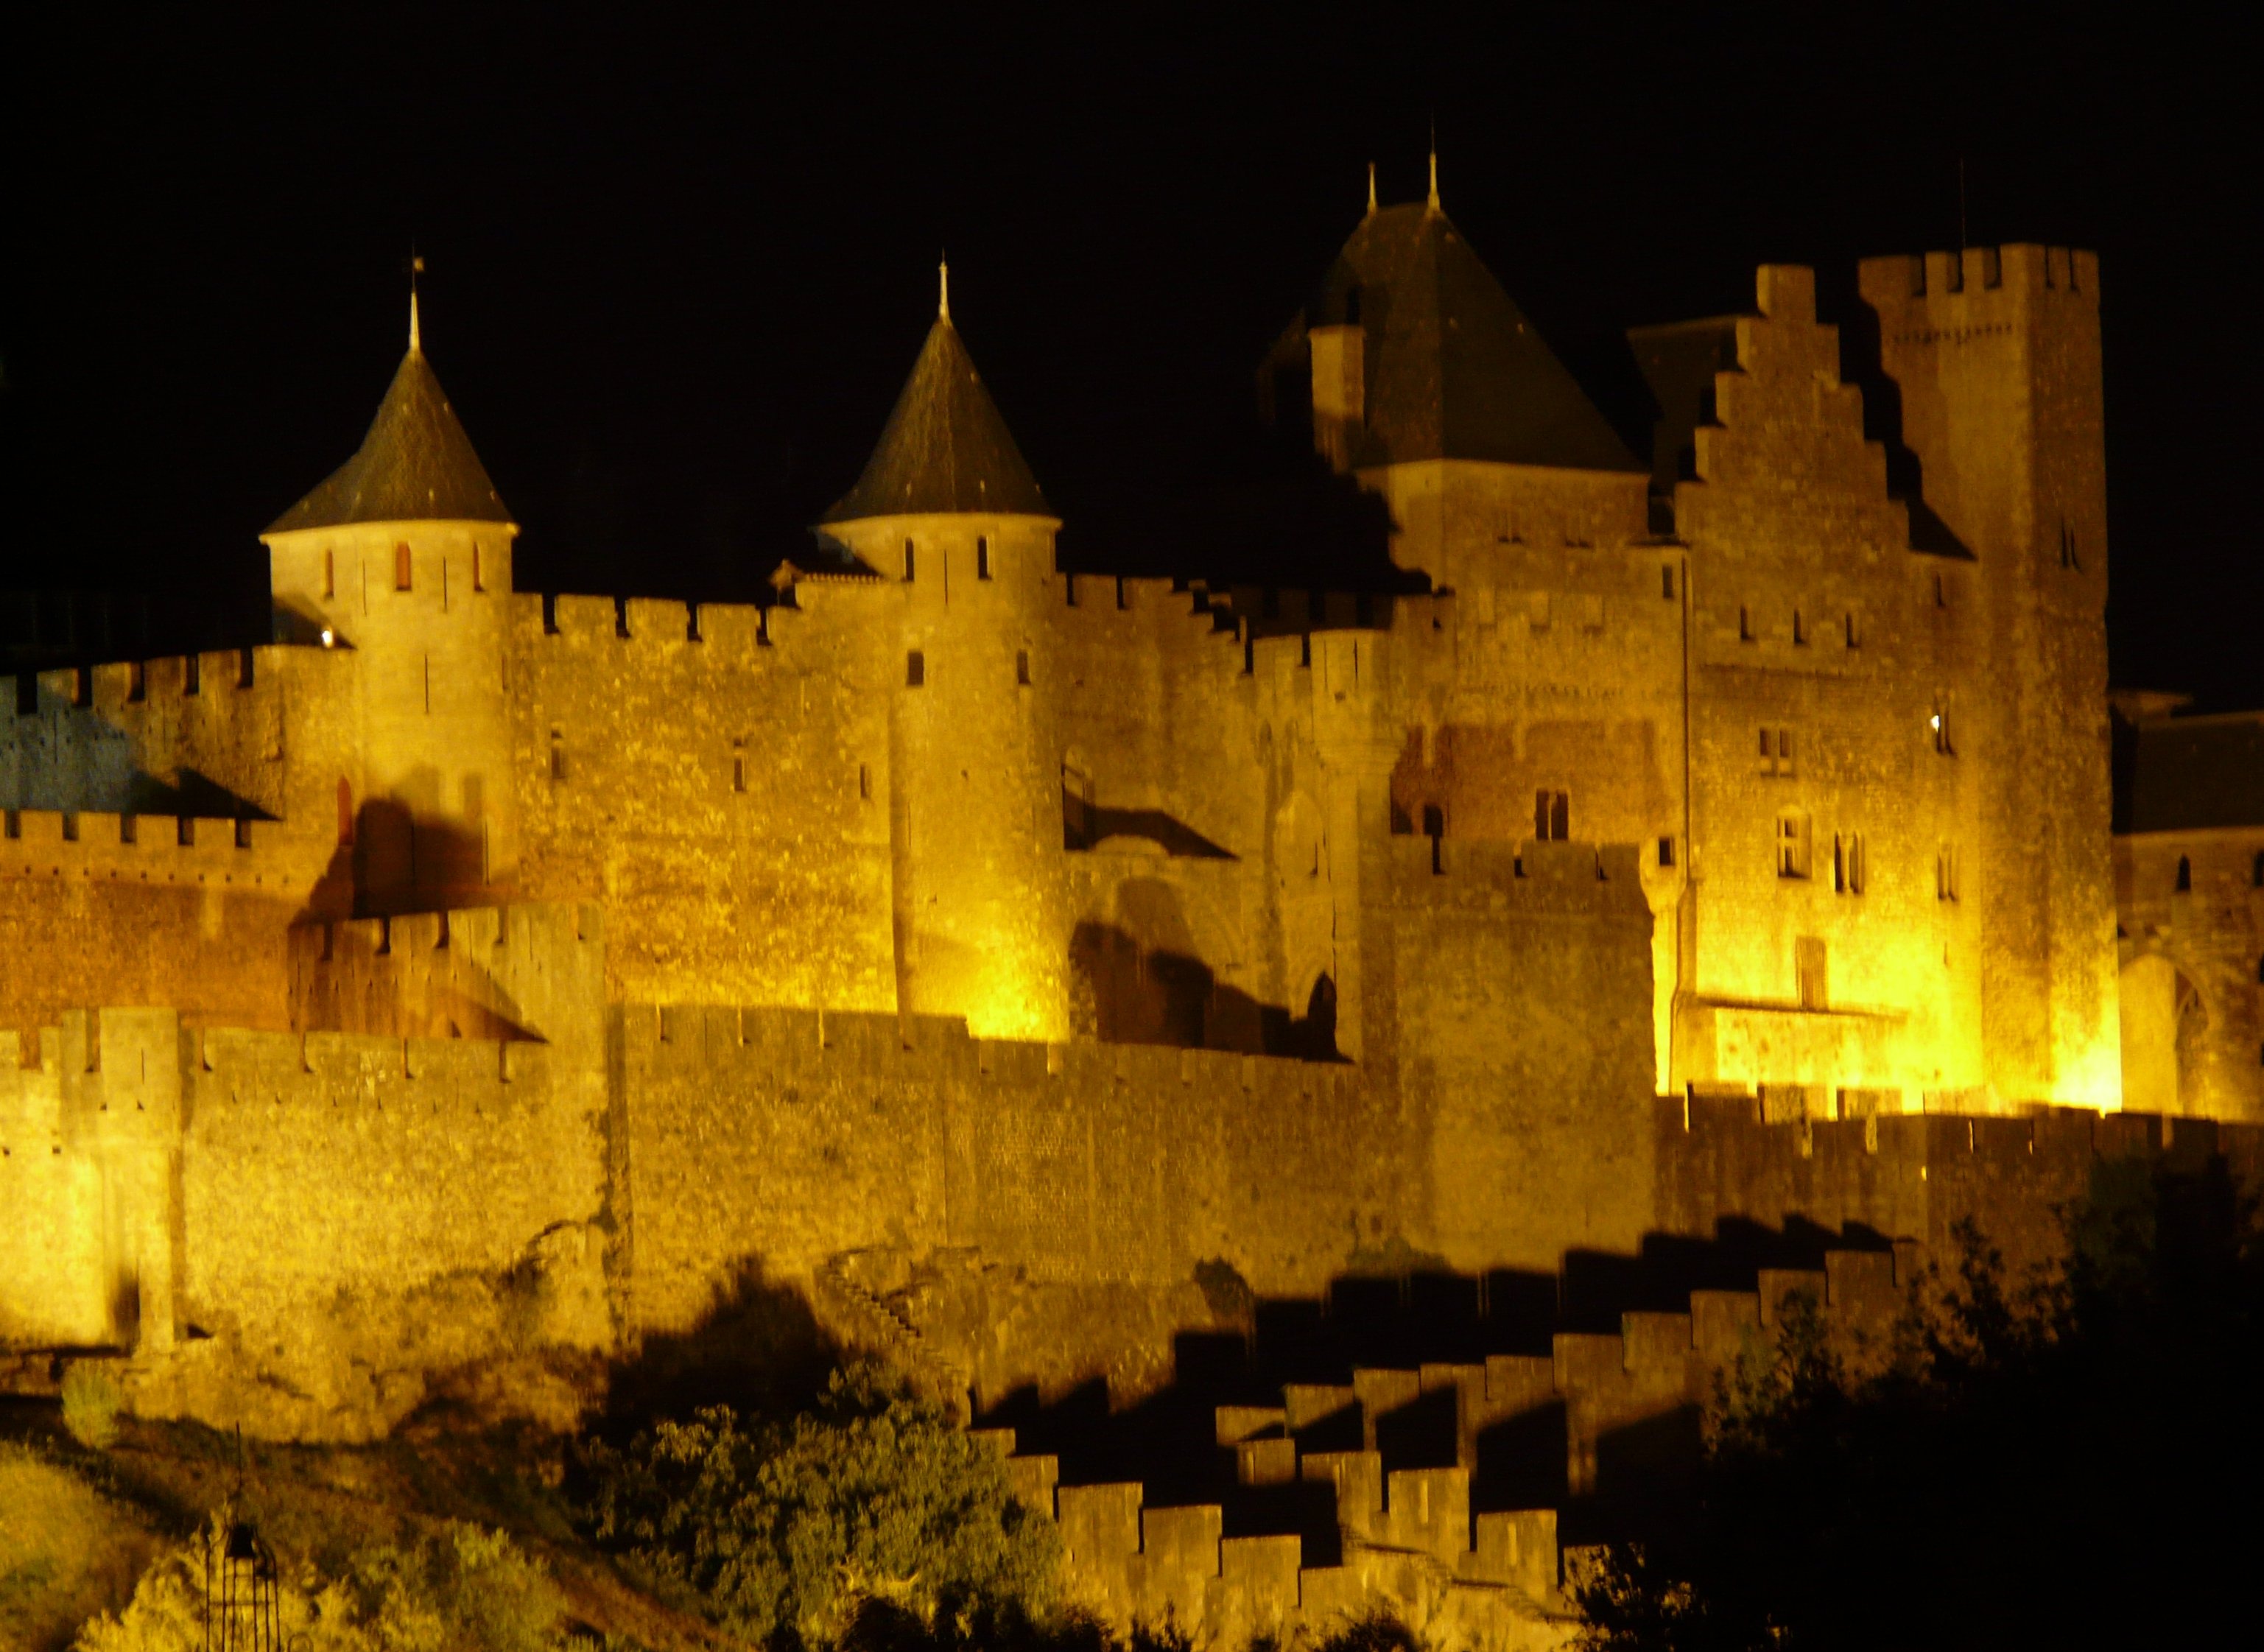
architecture, night, building, chateau, wall, dark, evening, reflection, castle, lighting, fortress, carcassonne, pinnacle, middle ages, night photograph, ancient history, garrison town